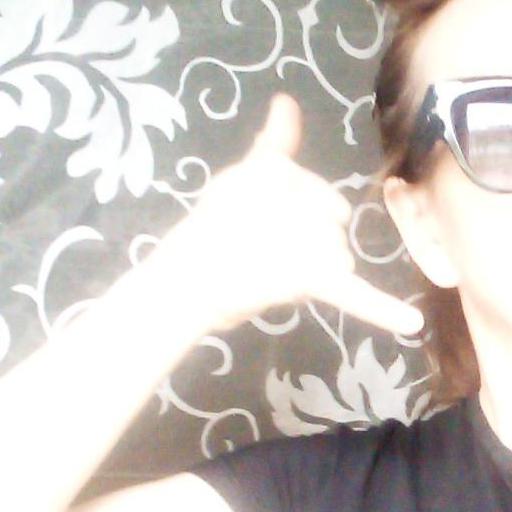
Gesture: call